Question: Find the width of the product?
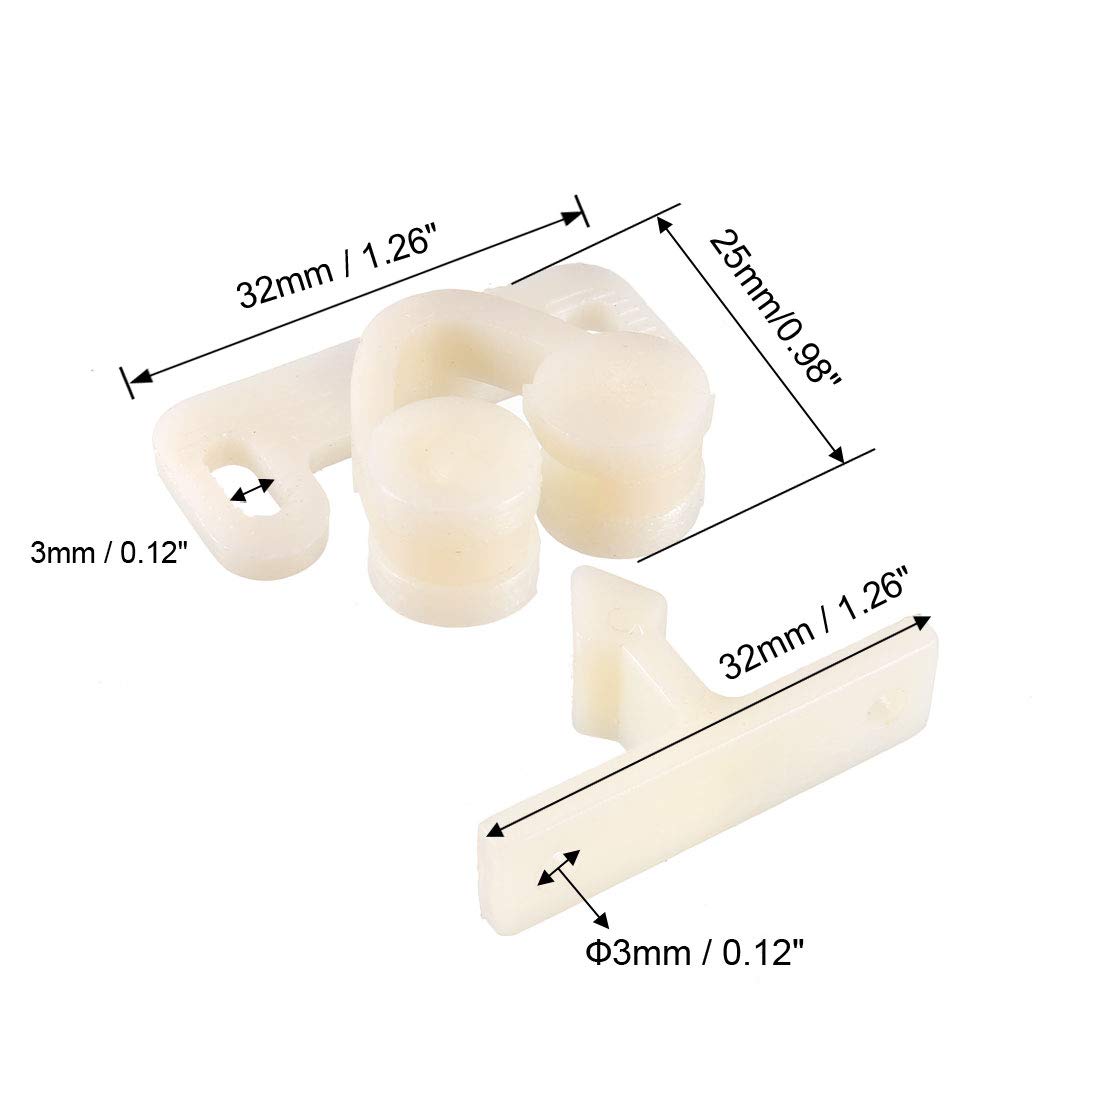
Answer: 25.0 millimetre